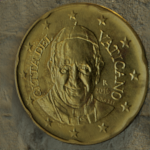
Coin value: 20cents
Country: va
Edition: 2016